Jay Thomson

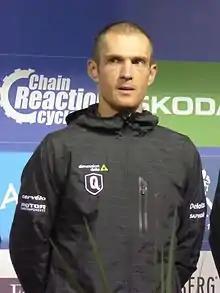
Thomson in 2016

Jay Robert Thomson (born 12 April 1986) is a South African former professional racing cyclist, who rode professionally between 2007 and 2020, for the , , , and teams. In 2013 he won the South African National Road Race Championships. He rode in the 2014 Vuelta a España. He was named in the start list for the 2016 Giro d'Italia. In July 2018, he was named in the start list for the 2018 Tour de France.